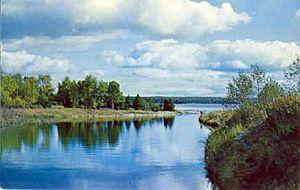
La rivière Manitou est un cours d'eau coulant dans les cantons de Central Manitoulin et Tehkummah, dans le district Manitoulin, sur l'Île Manitoulin, dans la région administrative du Nord de l'Ontario, dans la province de l'Ontario, au Canada.